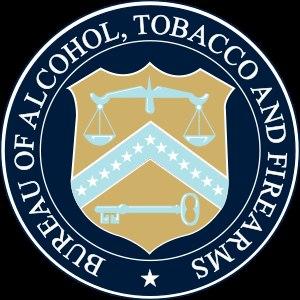
Le Bureau of Alcohol, Tobacco, Firearms and Explosives est le service fédéral des États-Unis chargé de la mise en application de la loi sur les armes, les explosifs, le tabac et l'alcool, et de la lutte contre leur trafic. L'ATF dispose pour cela de plusieurs SWAT Teams portant le nom de Special Response Teams.